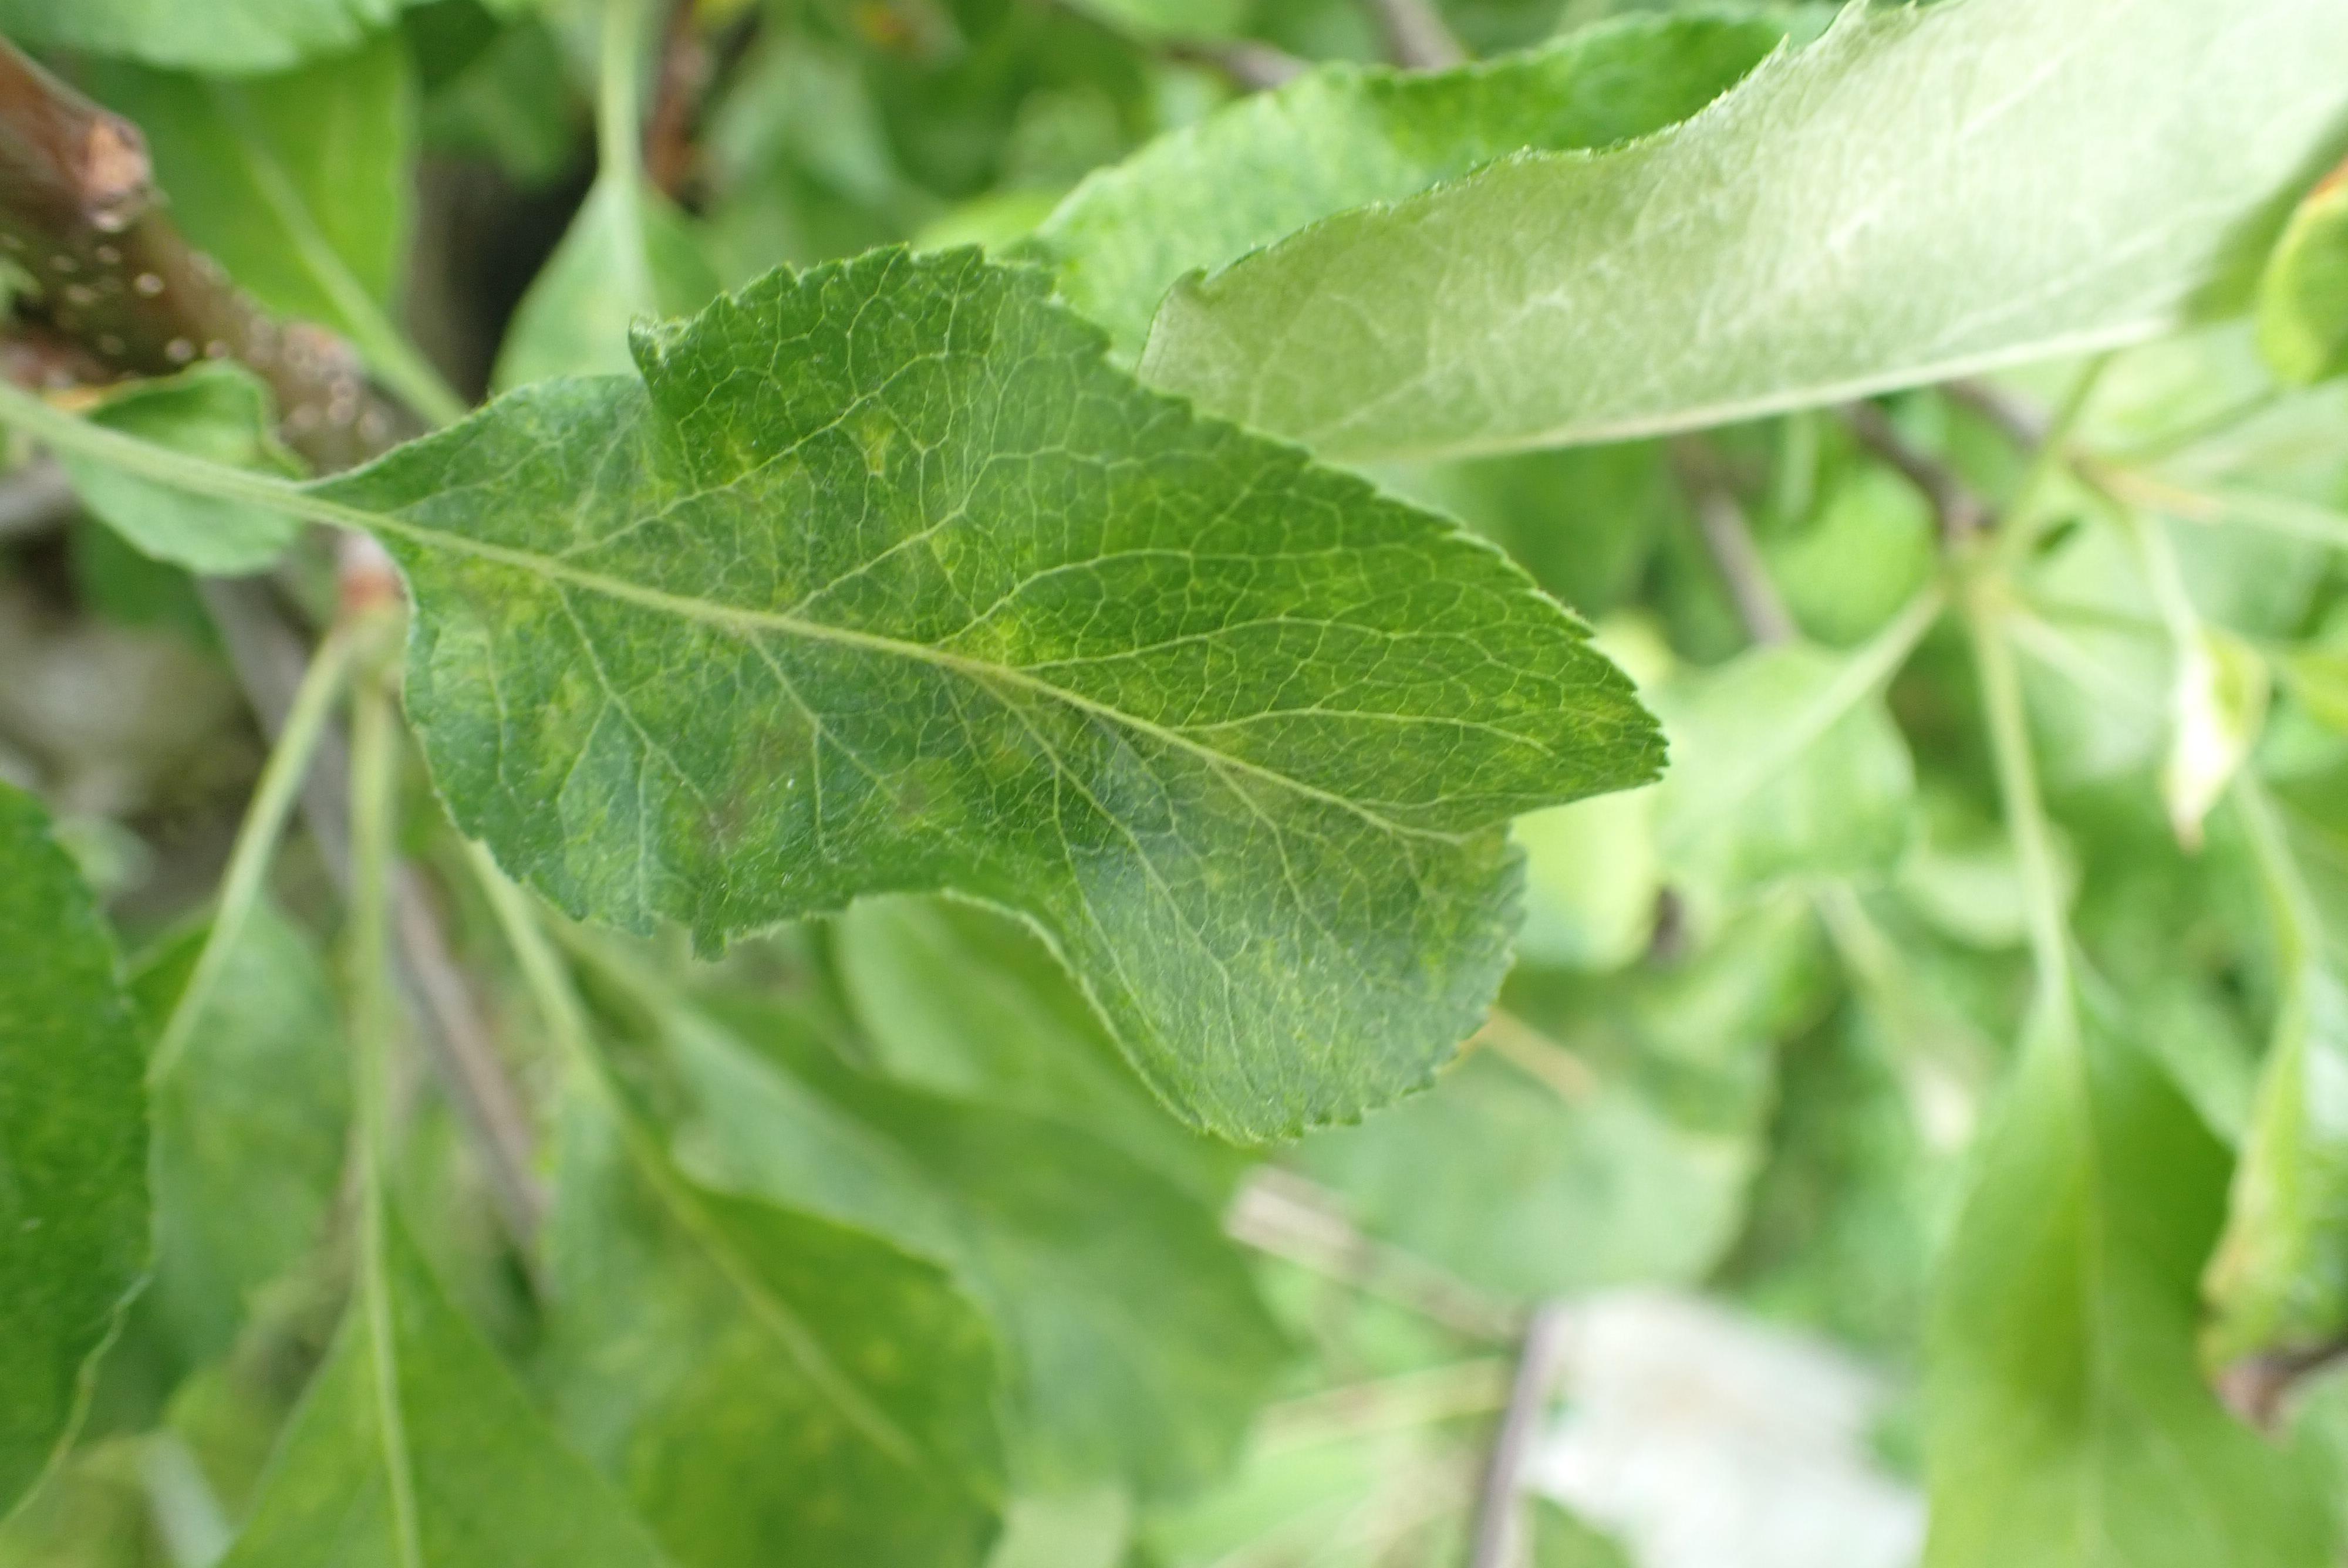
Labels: scab